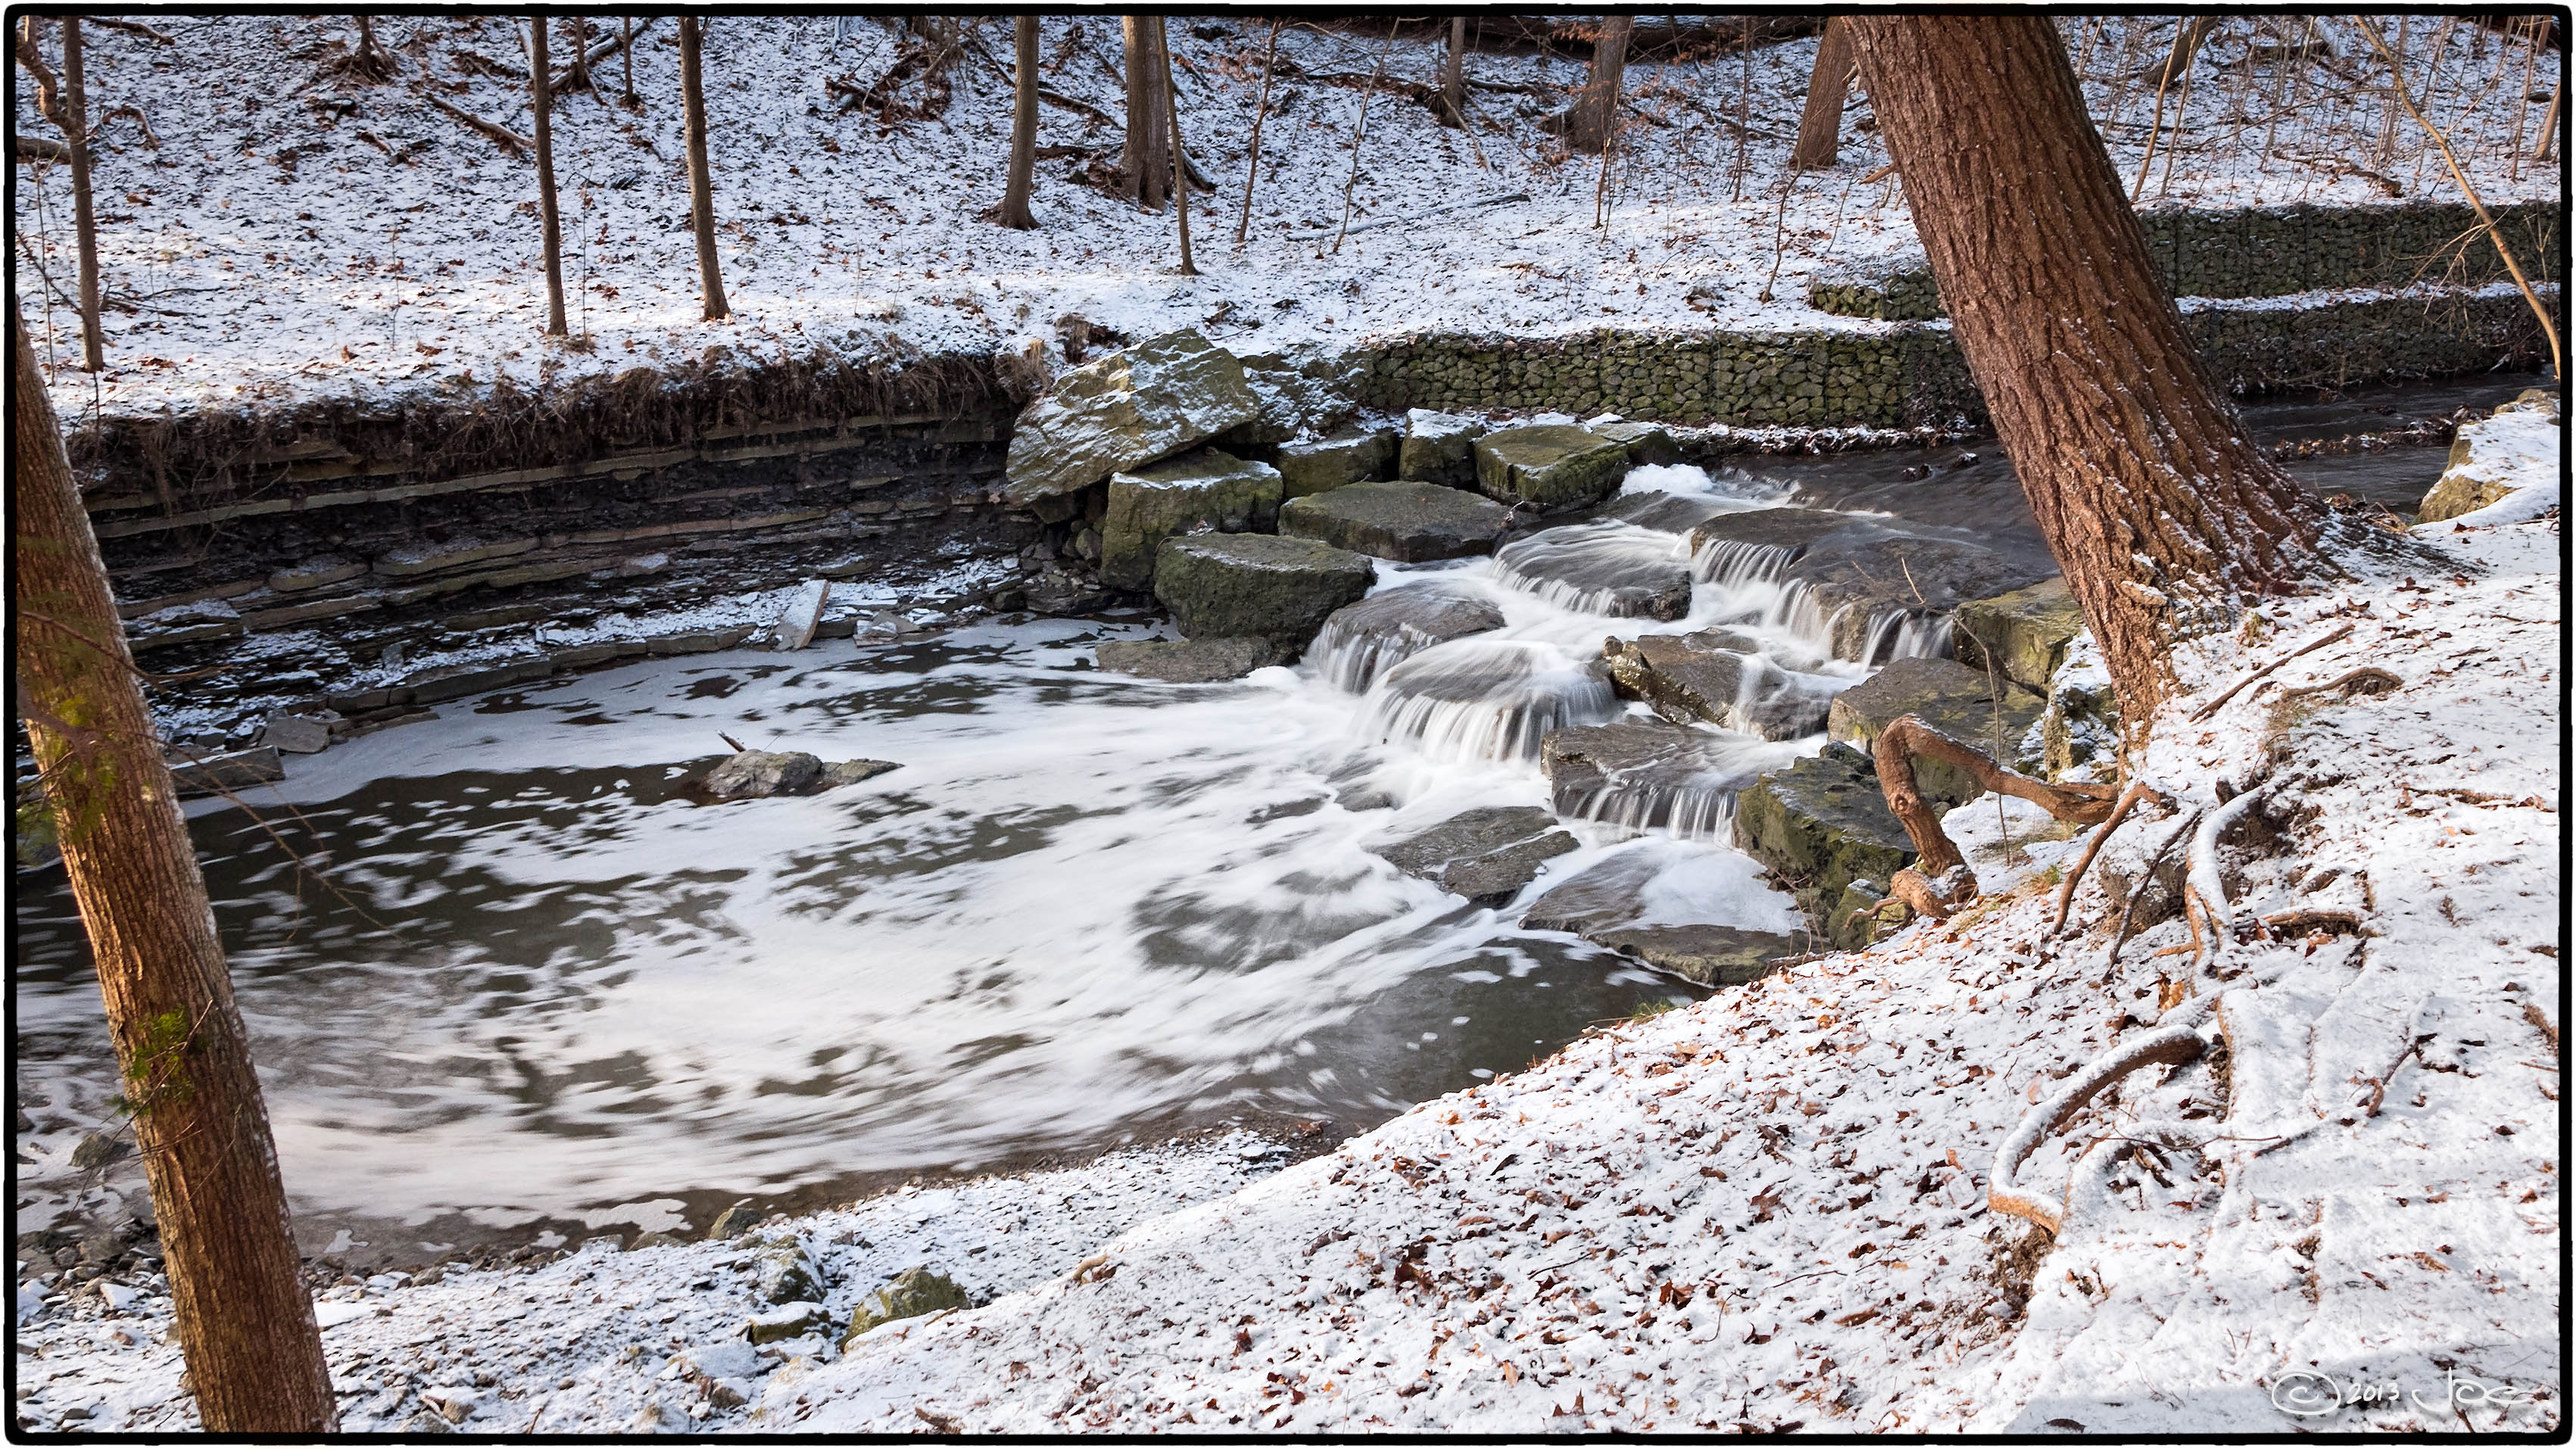
tree, water, nature, rock, creek, wilderness, snow, winter, wood, river, stream, ice, autumn, weather, season, geology, canada, mississauga, ontario, lumix, panasonic, dmc, lx7, panasoniclumixdmclx7, sawmill